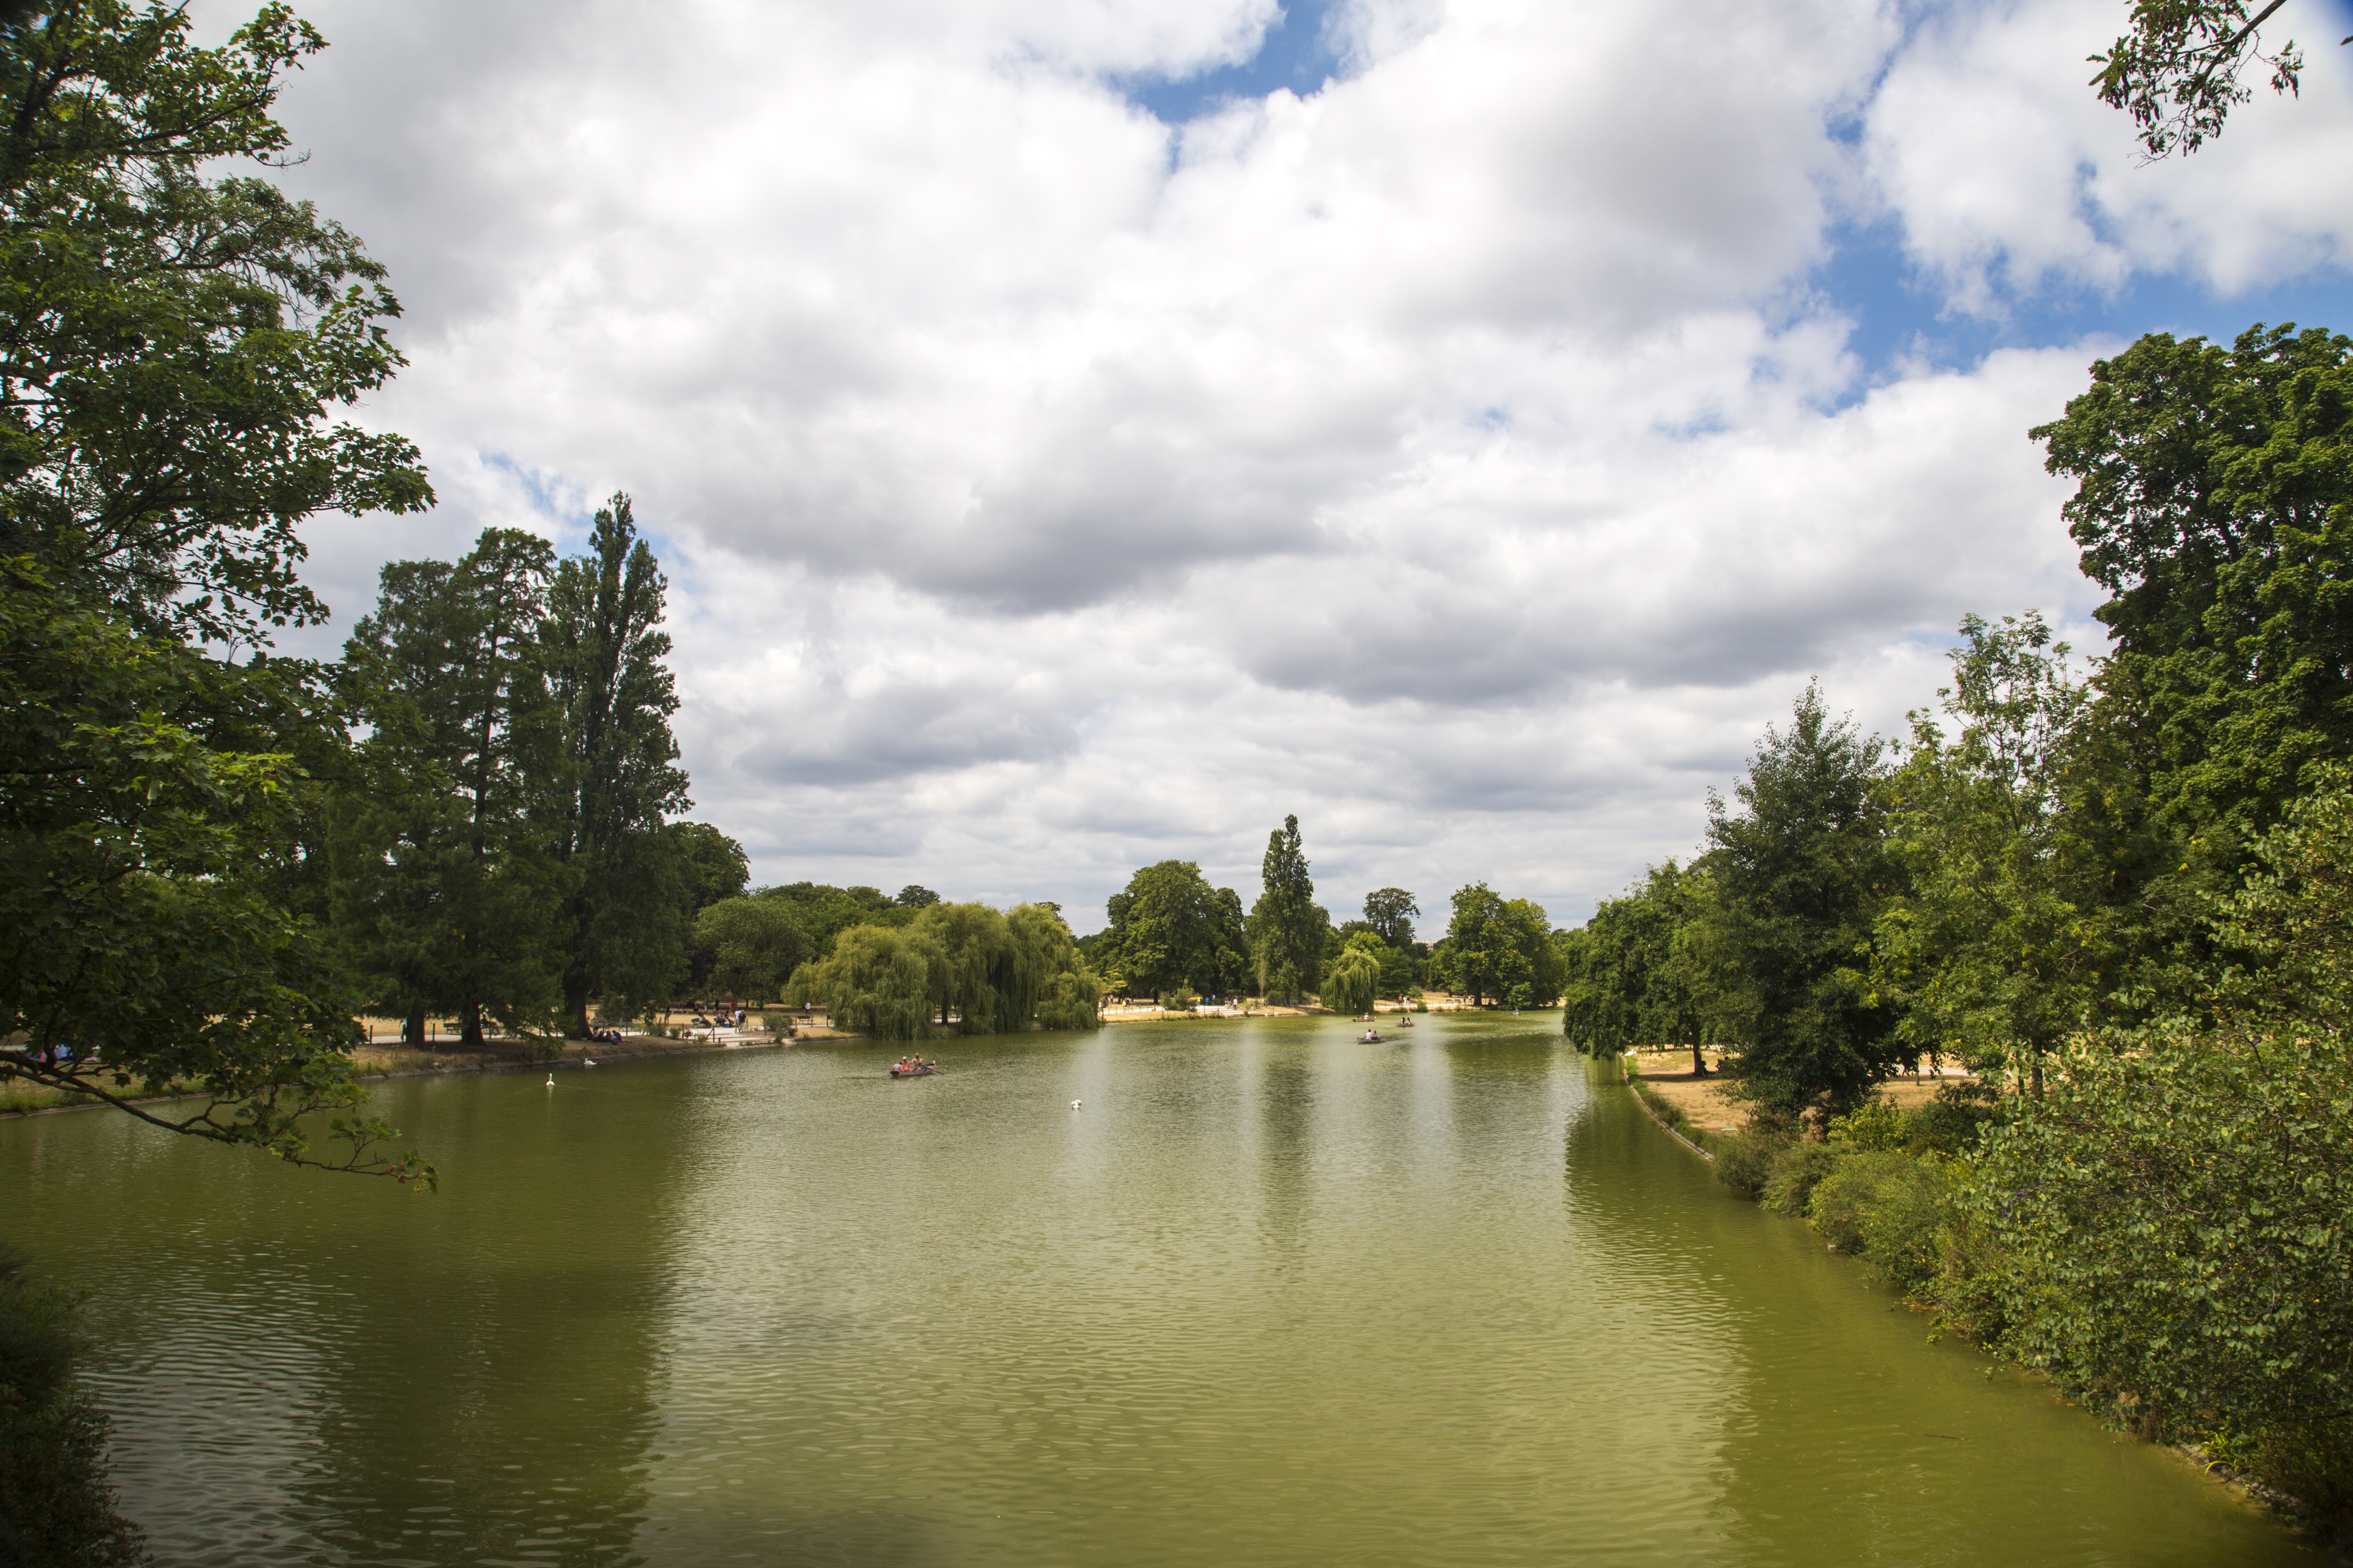
landscape, tree, water, nature, open, cloud, plant, lake, river, canal, pond, green, reflection, park, reservoir, waterway, body of water, rural area, blue day, baiyun, woody plant, games to play